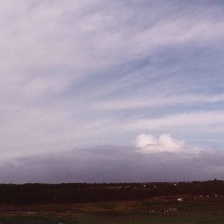
Cloud type: Cirrostratus